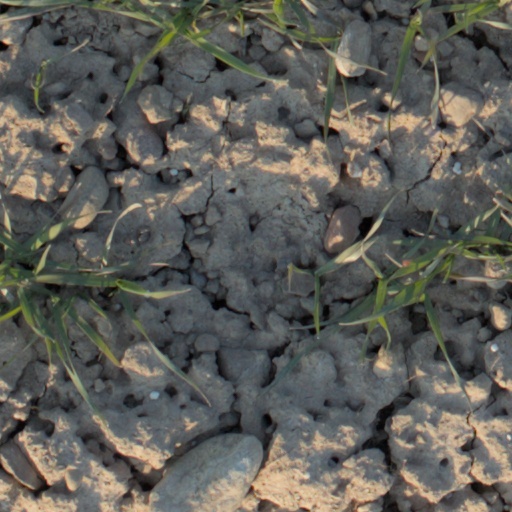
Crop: wheat